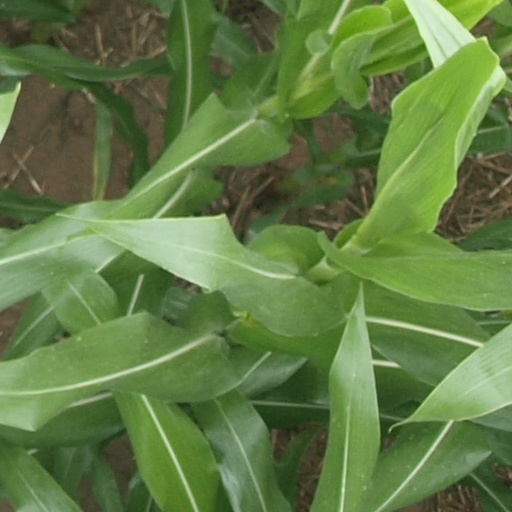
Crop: maize; corn